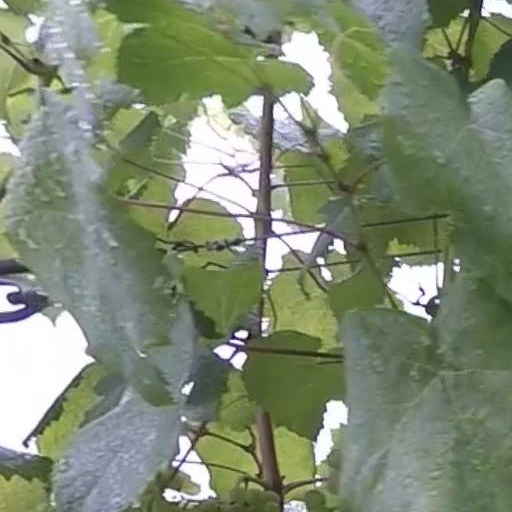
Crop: grape